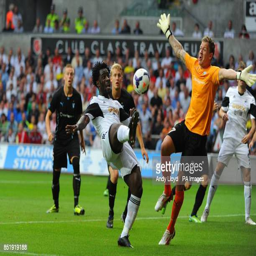
football player scrambles for the ball against football player during the match